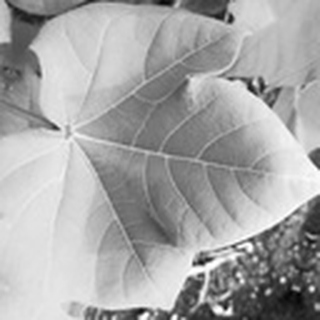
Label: healthy_cotton